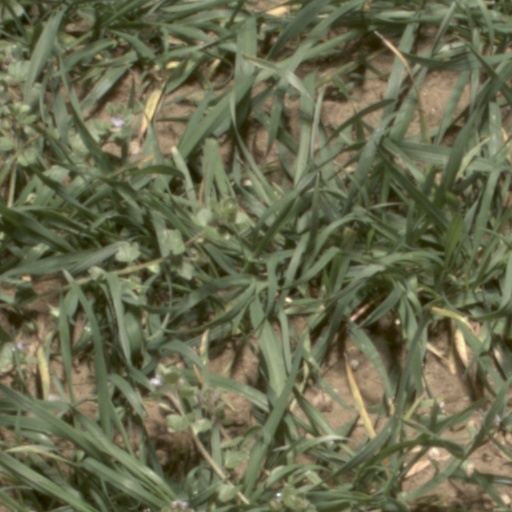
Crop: wheat